Miles Aircraft

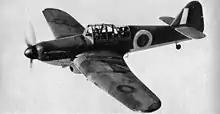
Miles Master trainer in flight during the Second World War

In 1948, F.G. Miles founded F. G. Miles Limited, which continued to produce aircraft under the Miles brand. The company was based on two sites, Redhill Aerodrome and Shoreham Aerodrome. In 1961, the aviation interests were purchased (along with Auster Aircraft Limited) by British Executive and General Aviation Limited (Beagle Aircraft), initially as Beagle-Miles Ltd, with George Herbert Miles as Chief Designer and Technical Director.